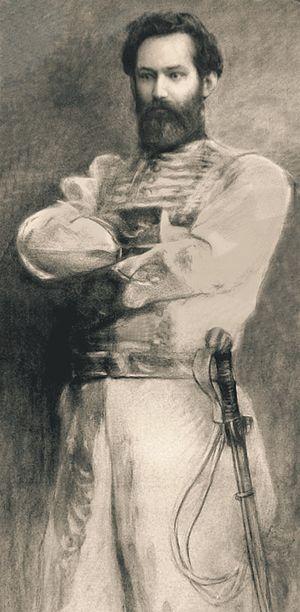
La Guerre d’indépendance de l’Argentine, aussi appelée Guerre des Provinces unies du Río de la Plata est l’ensemble des batailles et campagnes militaires qui, dans le cadre des guerres d’indépendance hispanoaméricaines, eurent lieu en Amérique du Sud et auxquelles prirent part des forces militaires des Provinces unies du Río de la Plata, État qui succéda à la Vice-royauté du Río de la Plata et fut le prédécesseur de la République d’Argentine.